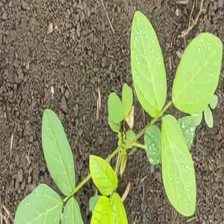
Weed species: Asian_Pigeonwings_(Clitoria Ternatea)